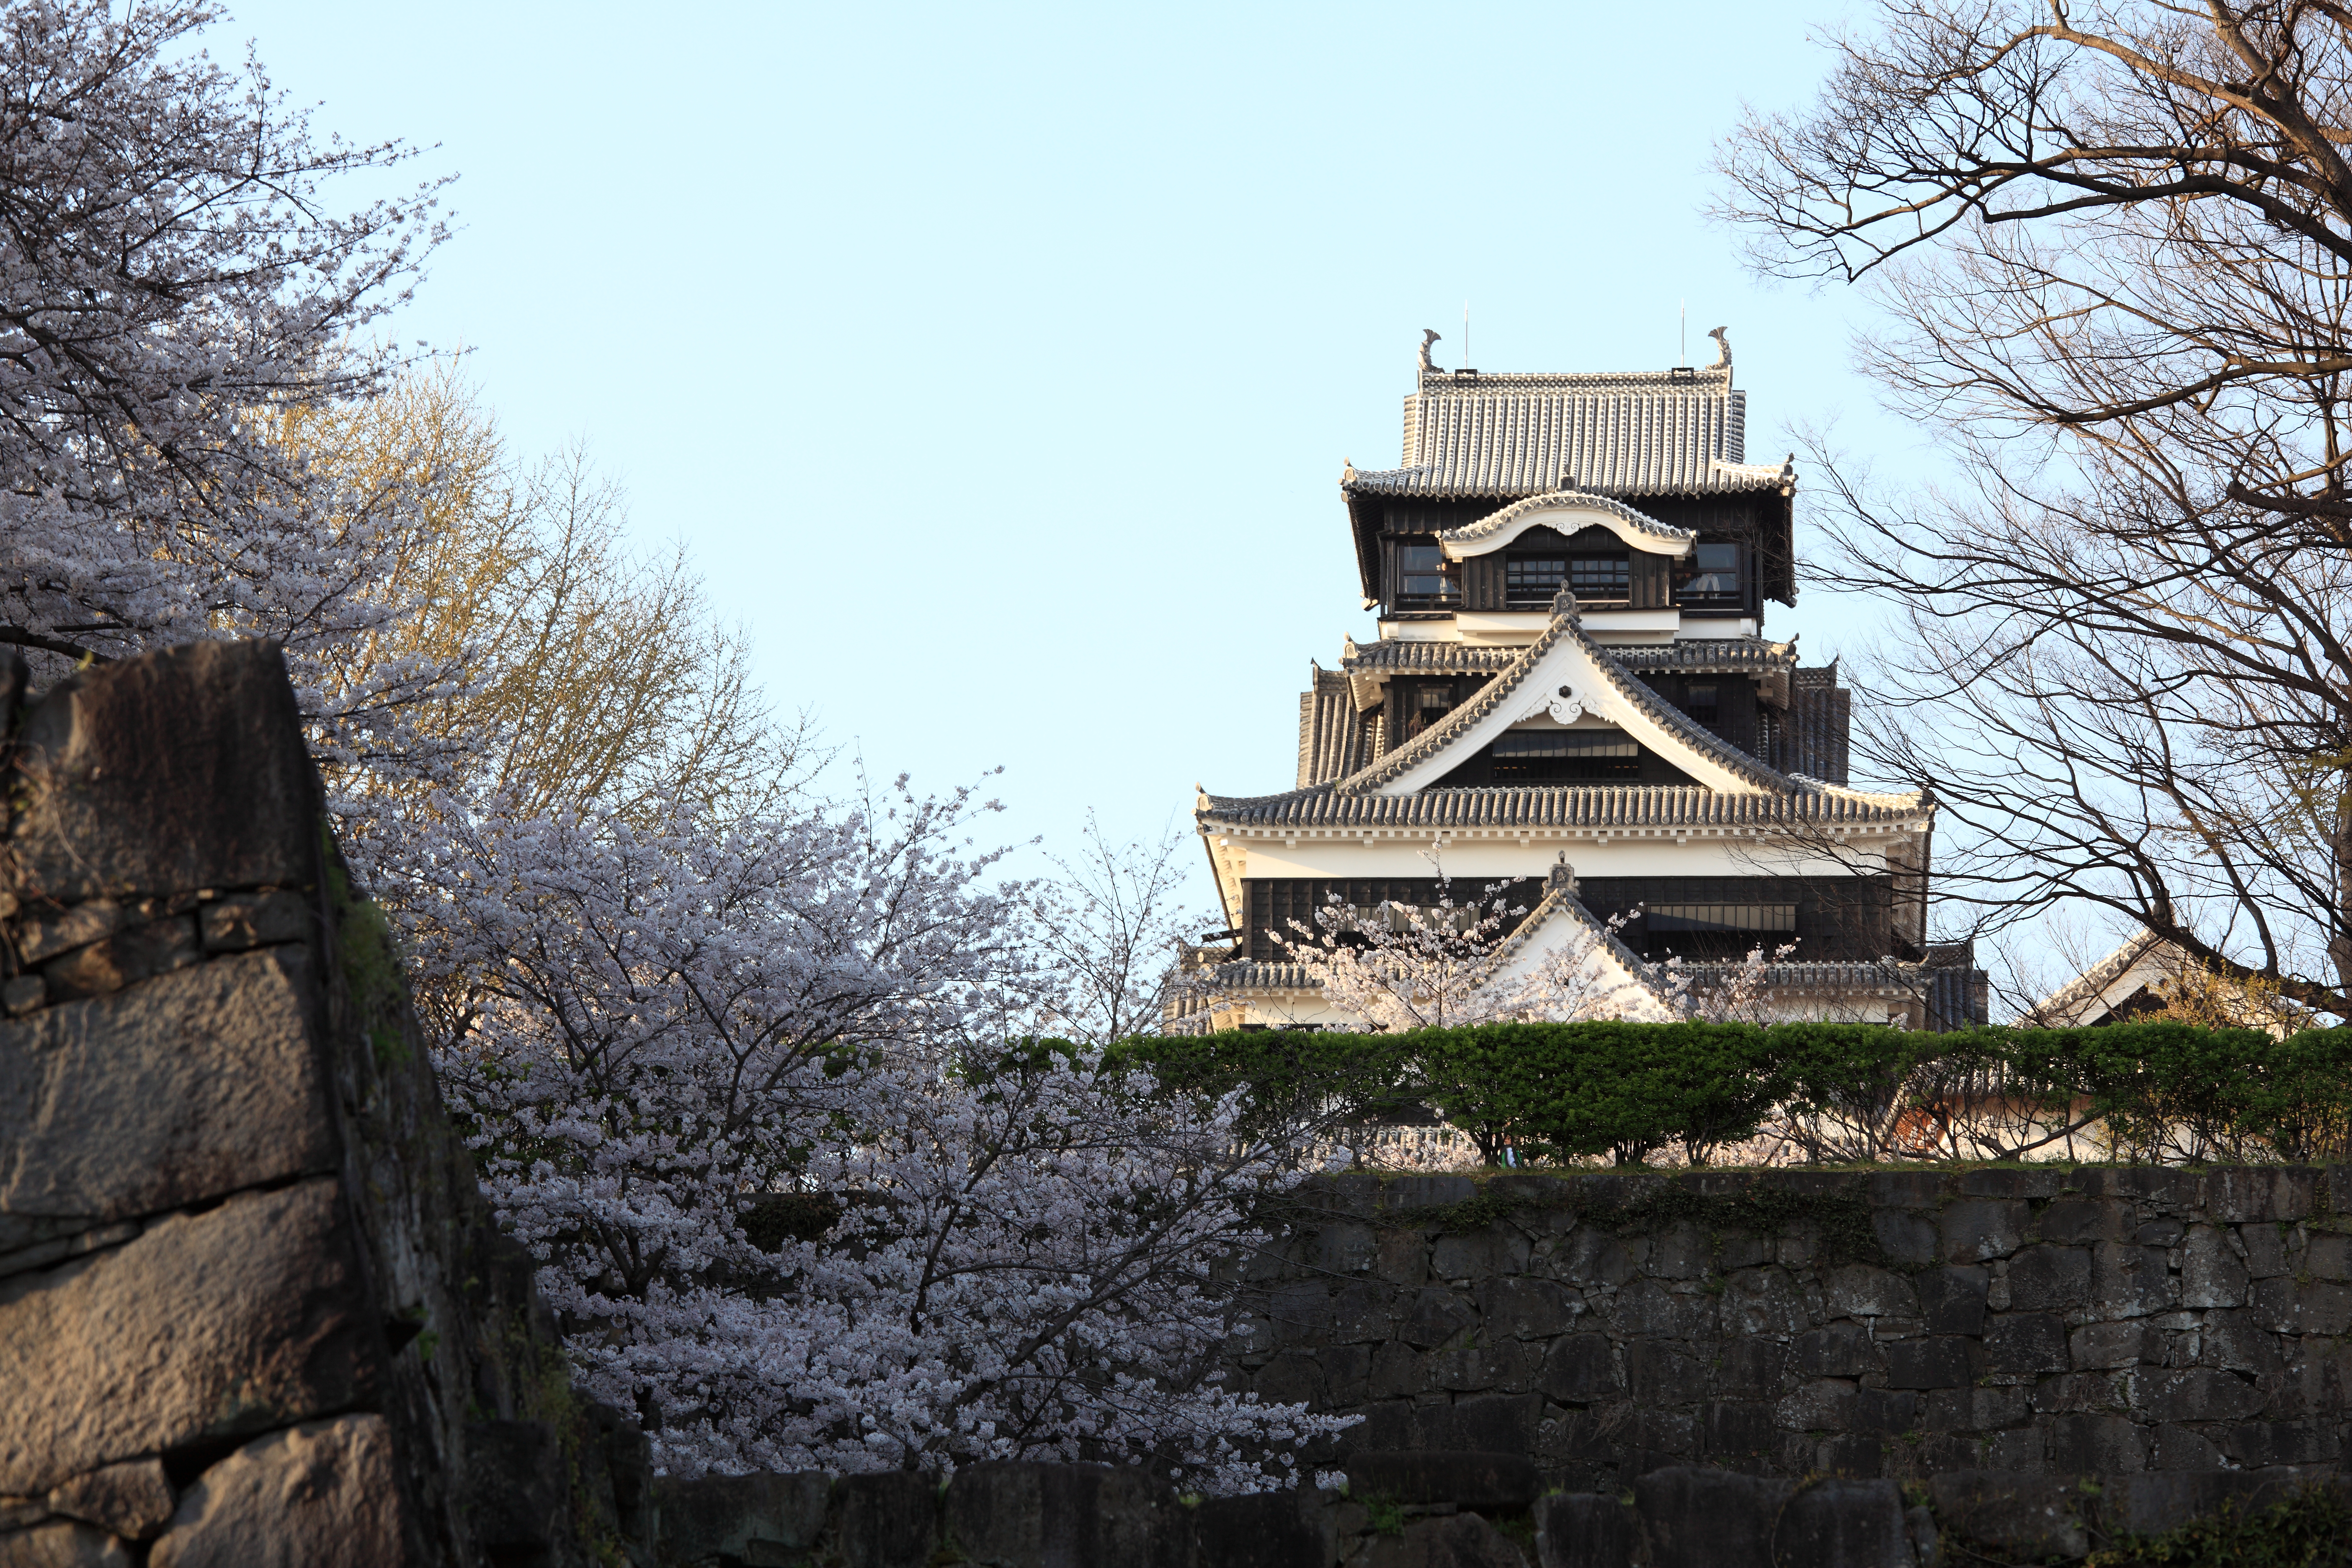
tree, rock, house, flower, building, chateau, high, tower, castle, chapel, place of worship, cool image, ruins, monastery, 5d, hires, markii, hi, res, resolution, 5photosaday, kumamotojo, rural area